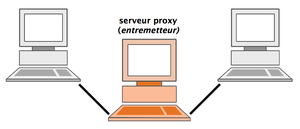
Rôle du serveur proxy dans un réseau simplifié.
Un proxy est un composant logiciel informatique qui joue le rôle d'intermédiaire en se plaçant entre deux hôtes pour faciliter ou surveiller leurs échanges.